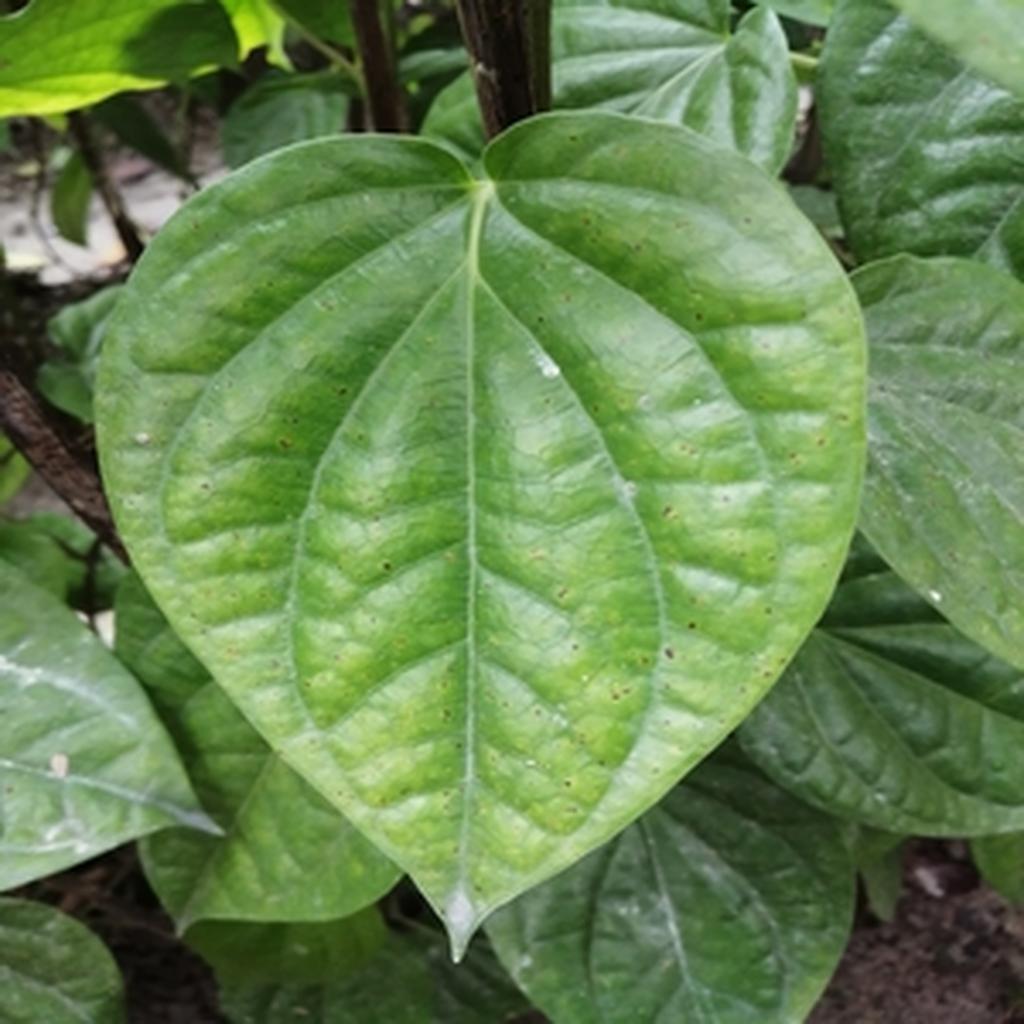
Label: Leaf_Spot